Chris Twomey

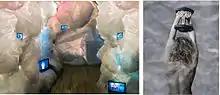
Astral Fluff:Carnal Bodies in Celestial Orbit (installation detail CREON Gallery 2010

In an interview about “"Astal Fluff: Carnal Bodies in Celestial Orbit,"” 2010 Twomey describes her process: